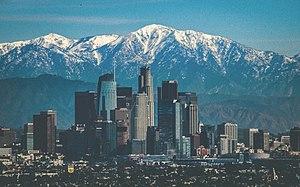
Le centre-ville de Los Angeles et les Monts San Gabriel.